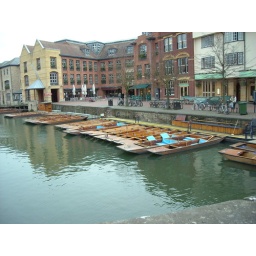
These are the boats you have to use in the River Cam - and use a long pole to push off the bottom...